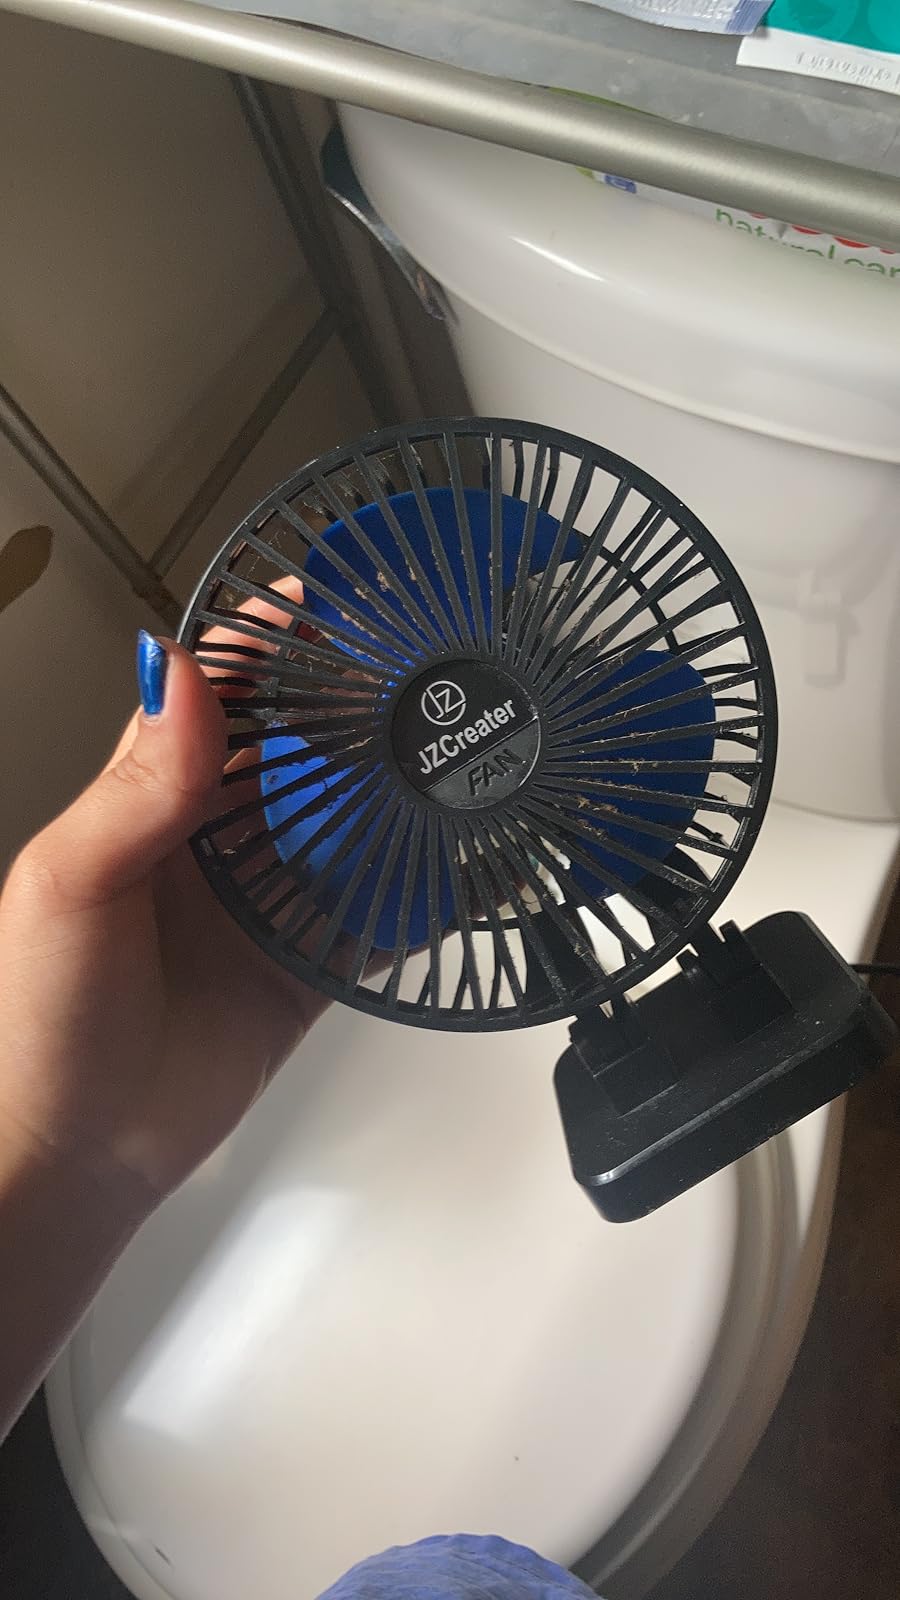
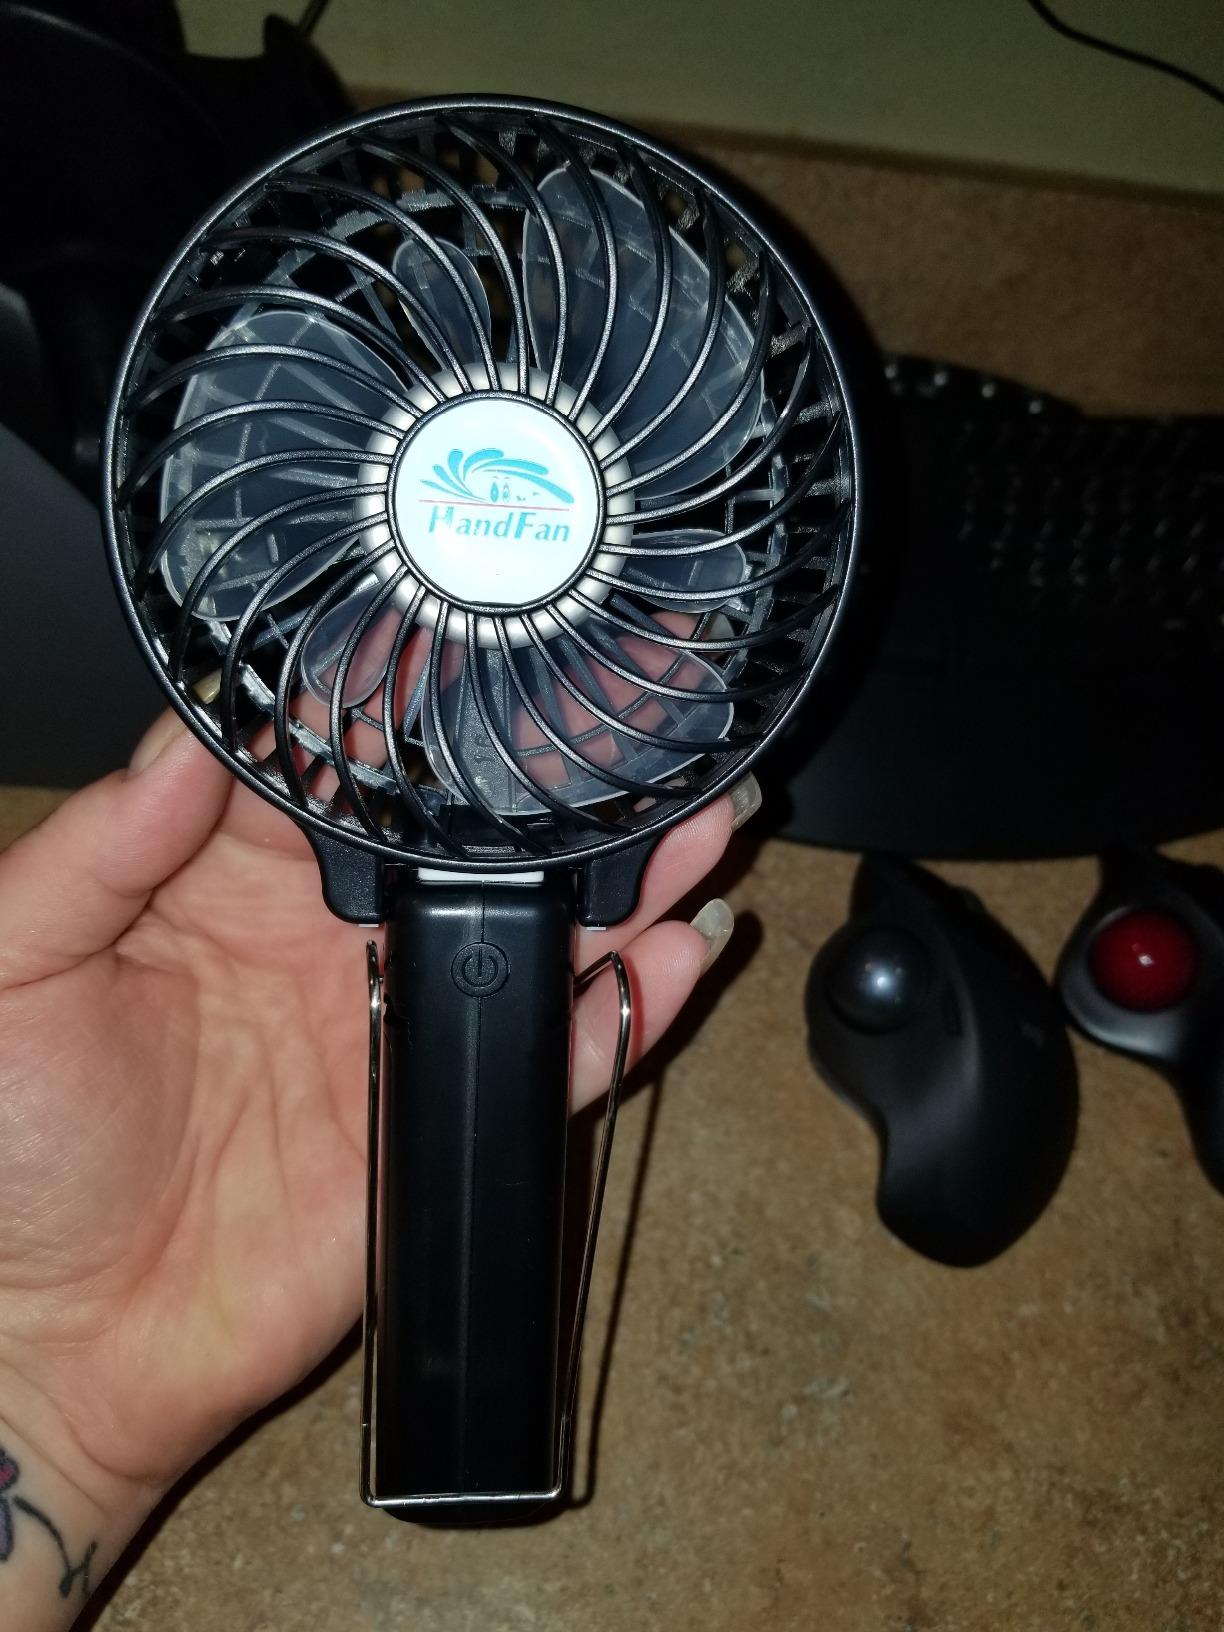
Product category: fan
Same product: no